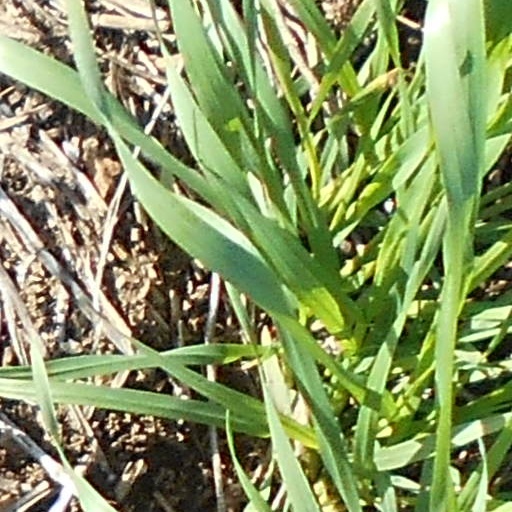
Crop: wheat